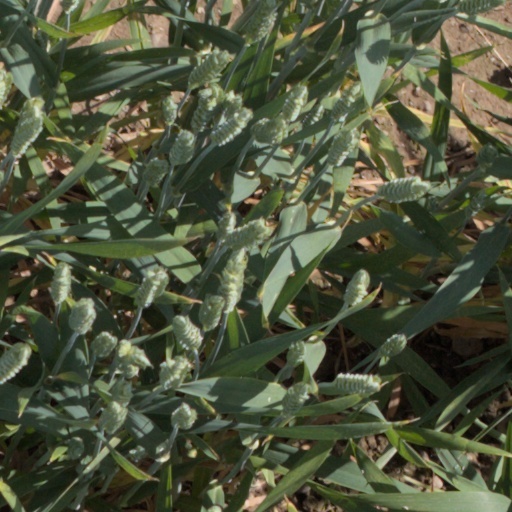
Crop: wheat